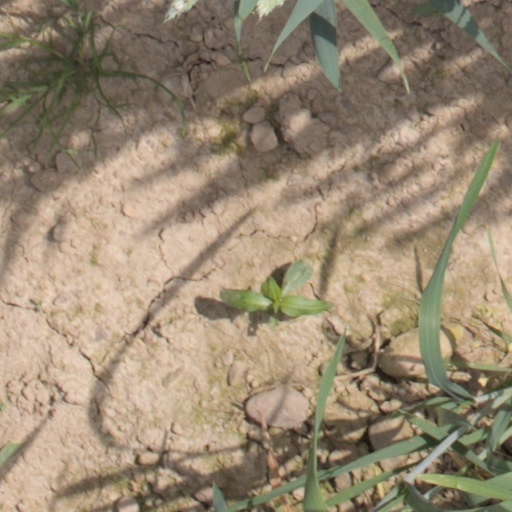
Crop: wheat